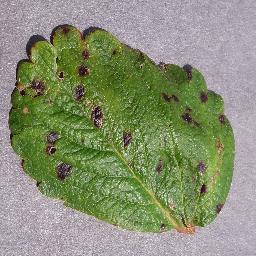
Label: Strawberry___Leaf_scorch